Mezcal

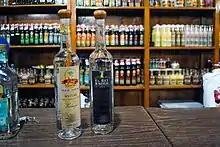
Bottles at a factory in Teotitlán del Valle, Oaxaca

Mezcal, sometimes spelled mescal, is a distilled alcoholic beverage made from any type of agave.